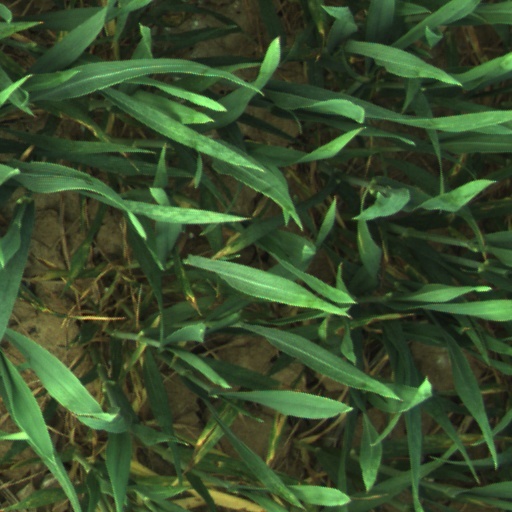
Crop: wheat